List of Streisand effect examples

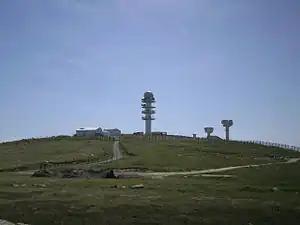
When the French intelligence agency DCRI tried to delete Wikipedia's article about the military radio station of Pierre-sur-Haute, the article became the French Wikipedia's most-viewed page.

The French intelligence agency DCRI's attempt to delete the French Wikipedia article about the military radio station of Pierre-sur-Haute resulted in the restored article temporarily becoming the most-viewed page on the French Wikipedia.